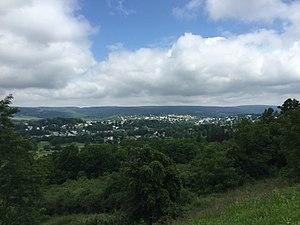
La ville américaine de Frostburg est située dans le comté d'Allegany, dans l’État du Maryland. Lors du recensement de 2010, sa population s’élevait à 9 002 habitants.